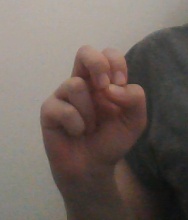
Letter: gaaf